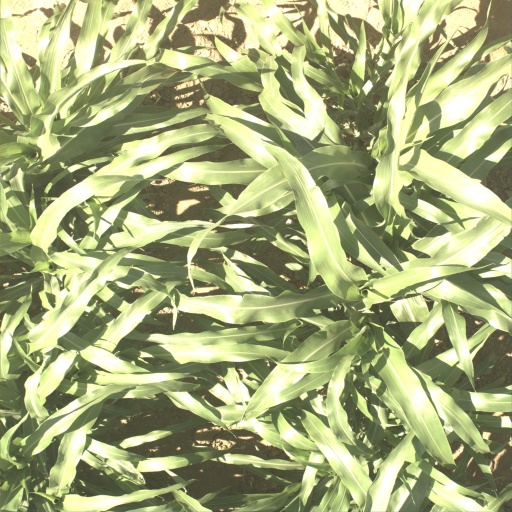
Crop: sorghum